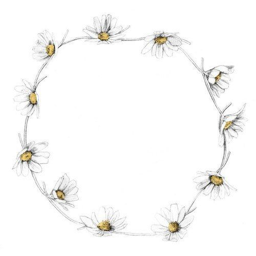
something about this so sweet and simple .